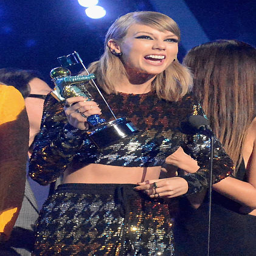
country pop artist accepts onstage during awards .